Çineköy inscription

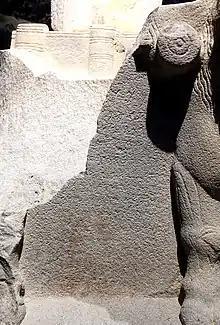
The Phoenician inscription

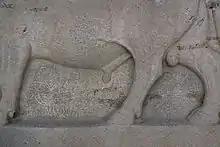
Part of Çineköy inscription in Adana Archaeology Museum

The Çineköy inscription has a special significance for determining the origin (etymology) of the term "Syria", a question that was debated among scholars since 1871, when Theodor Nöldeke proposed a linguistic explanation based on derivation of "Syria" from "Assyria". That explanation received majority support among scholars. Discovery of the Çineköy inscription provided additional evidence for a direct connection between terms "Syria" and "Assyria". The Phoenician section of the inscription mentions (Ashur), and also (Assyrians), while the Luwian section narrates the same content by using (Syria). Analyzing the inscription, historian Robert Rollinger pointed out in 2006 that the Luwian section provides conclusive evidence for the original use of the term "Syria" as synonym for "Assyria", thus settling the question.